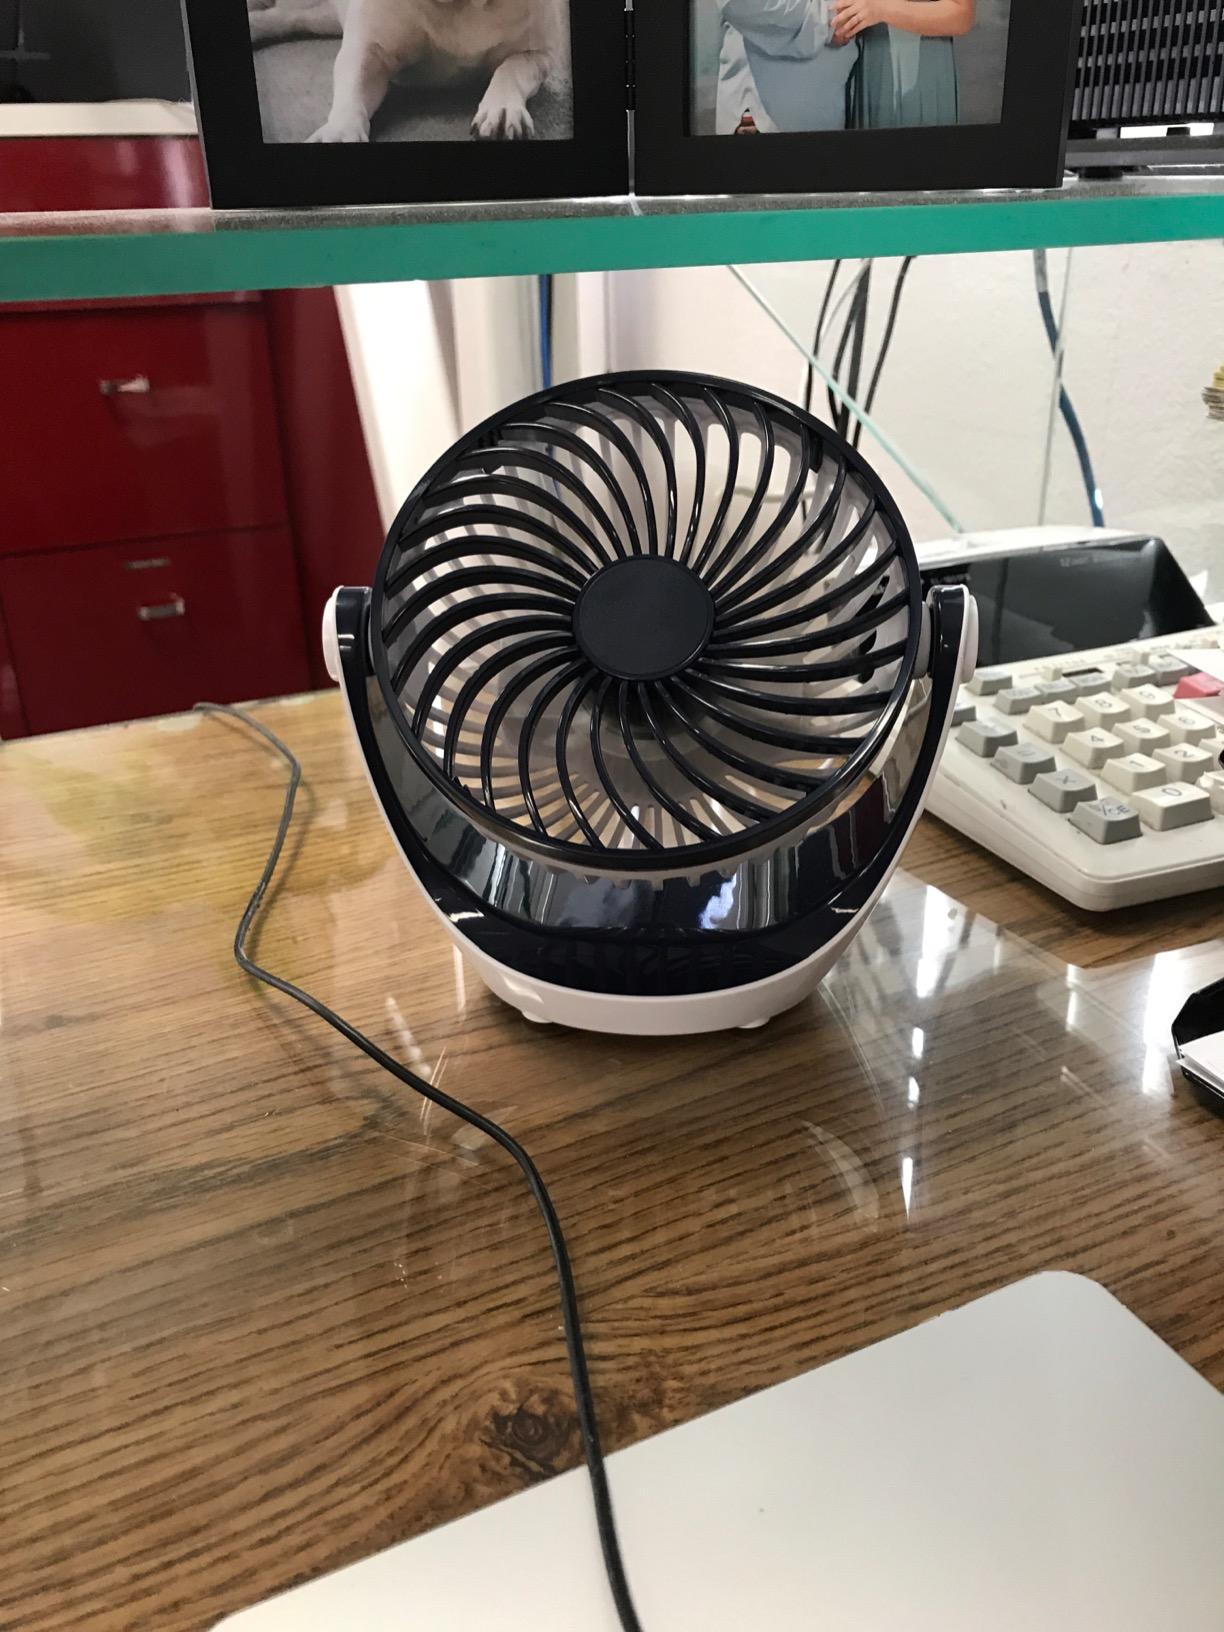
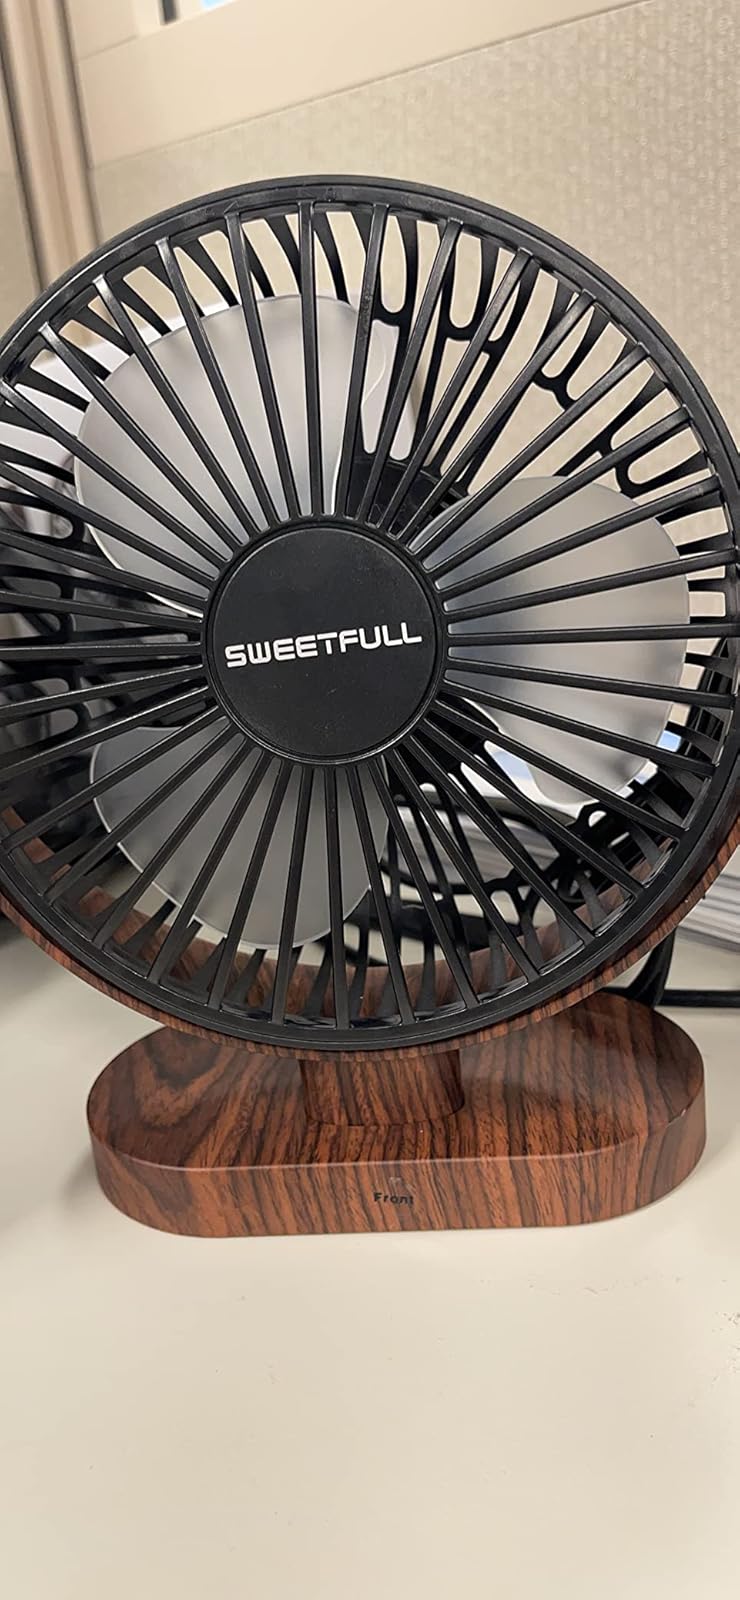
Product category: fan
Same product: no